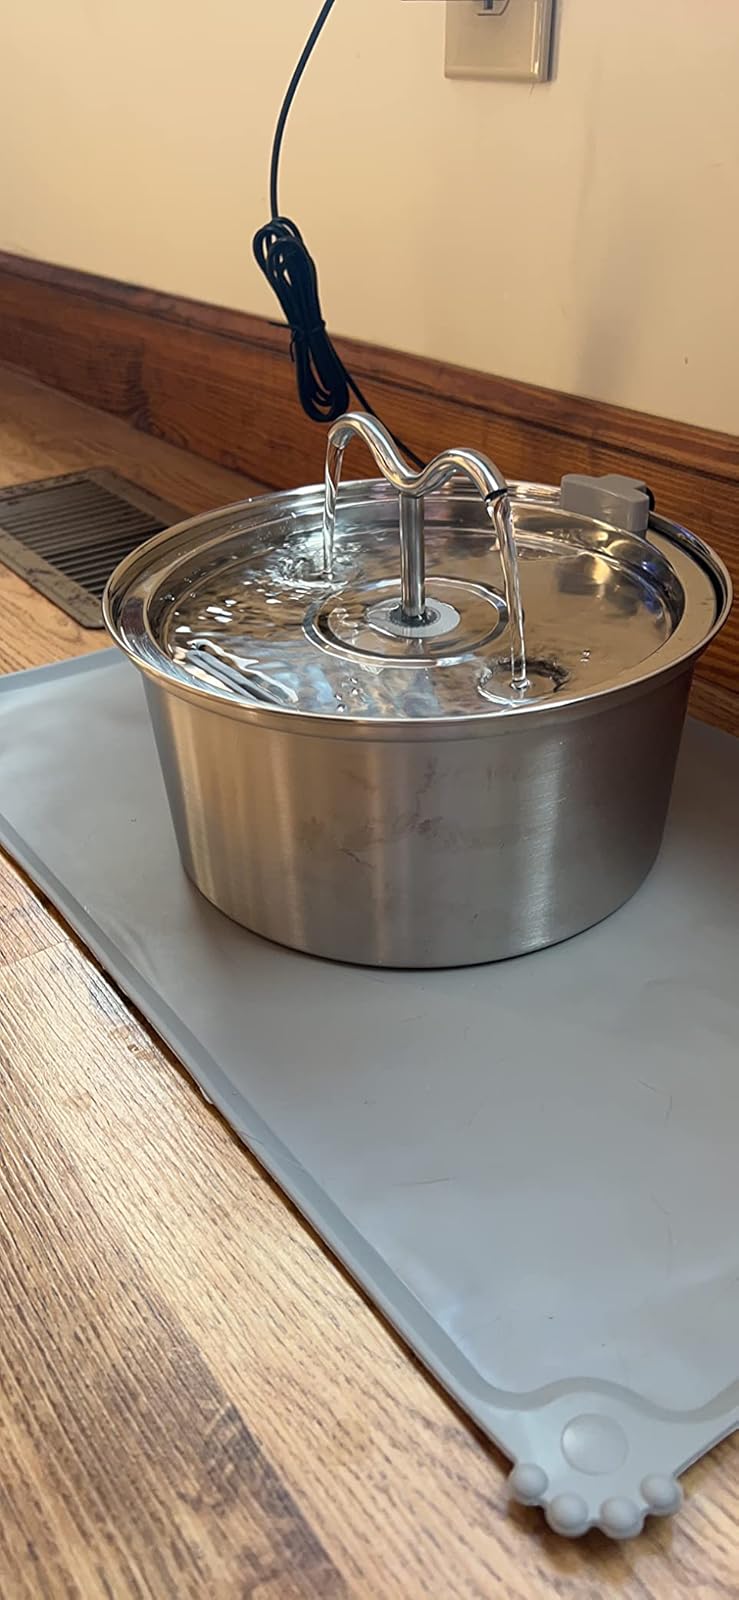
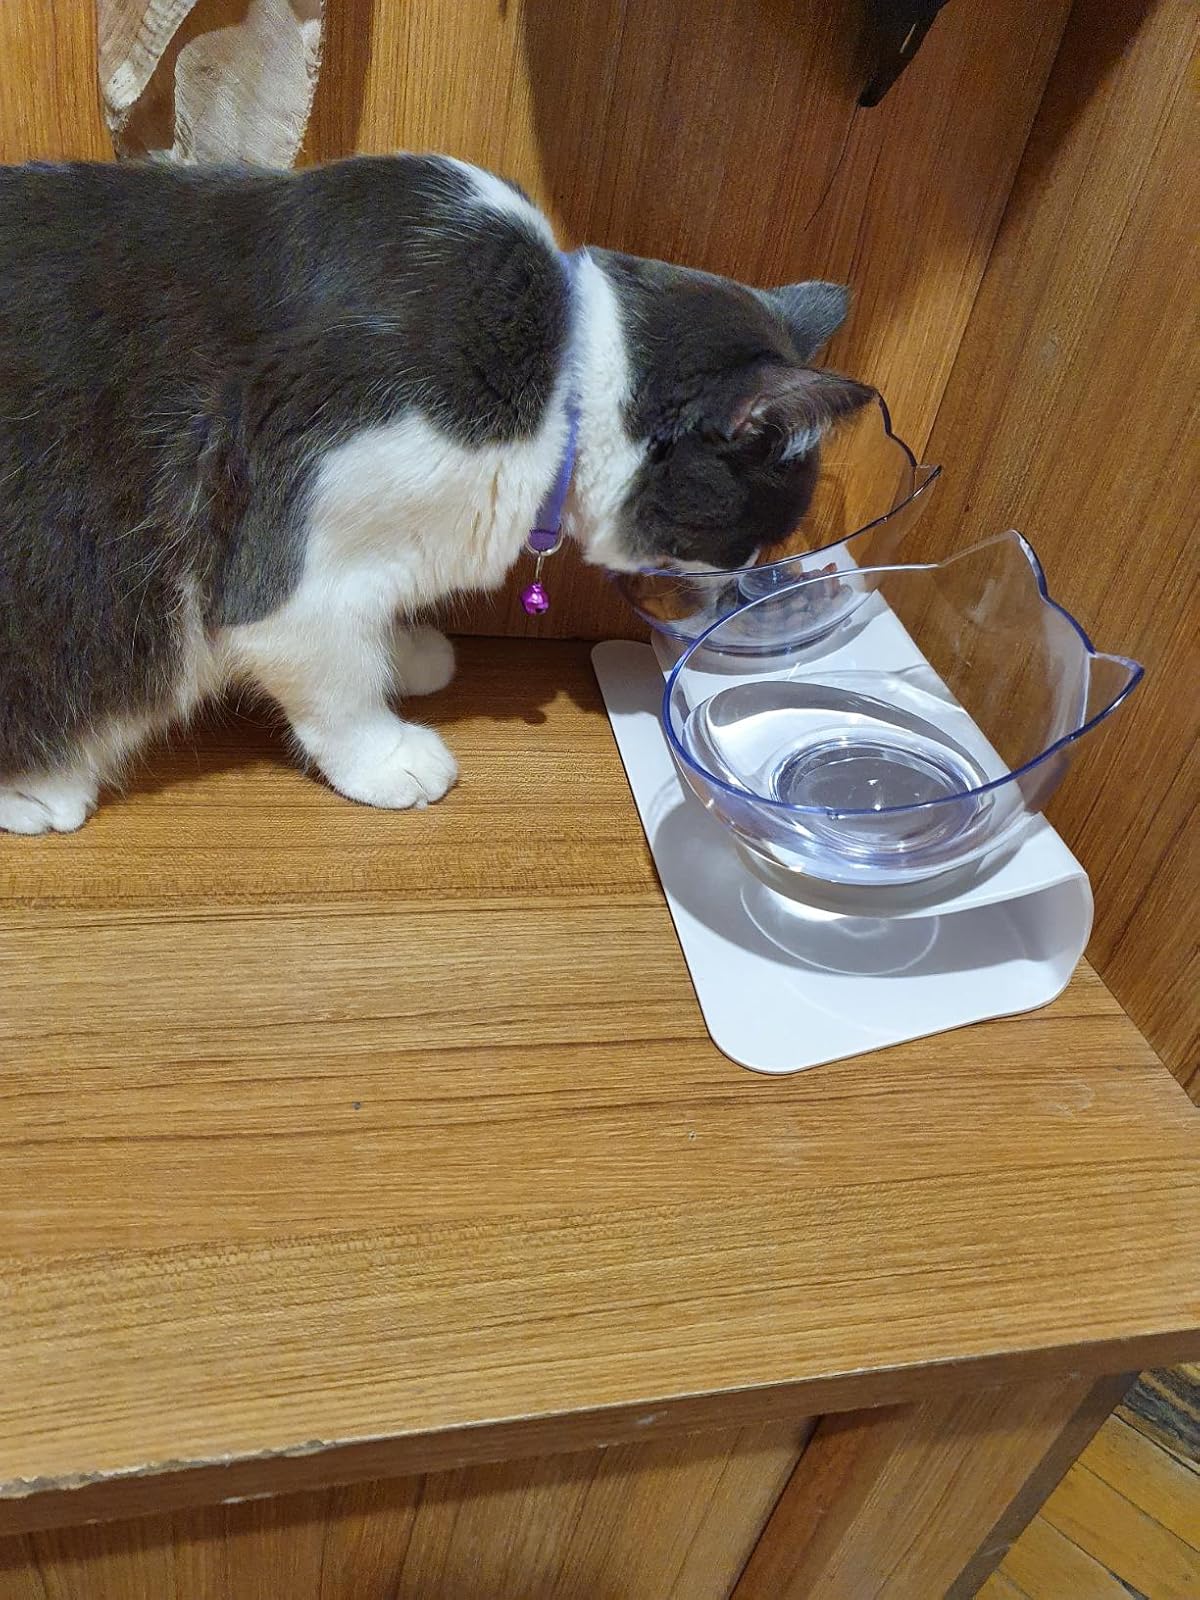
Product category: items_bowl
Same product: no